Nationals Park

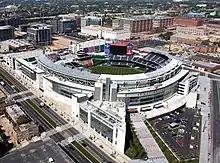
Aerial view of Nationals Park. The Nationals' previous stadium, RFK Stadium, is barely visible near the top of the picture.

As of the 2017 season, the ballpark has 41,338 seats and features 79 suites on three levels, all around the infield. Team President Stan Kasten also said that the team might sell the naming rights to the levels of the luxury suites, which currently bear the names of presidents Washington, Jefferson and Lincoln. While the city agreed to spend up to $611 million, Kasten has stated that the principal owners, the Lerner family, spent tens of millions of dollars more on "jazzing up the park". The park has an out-of-town scoreboard, which is long, installed in the right-field wall. The main scoreboard, at long and high, is more than five times the size of the one at RFK Stadium.